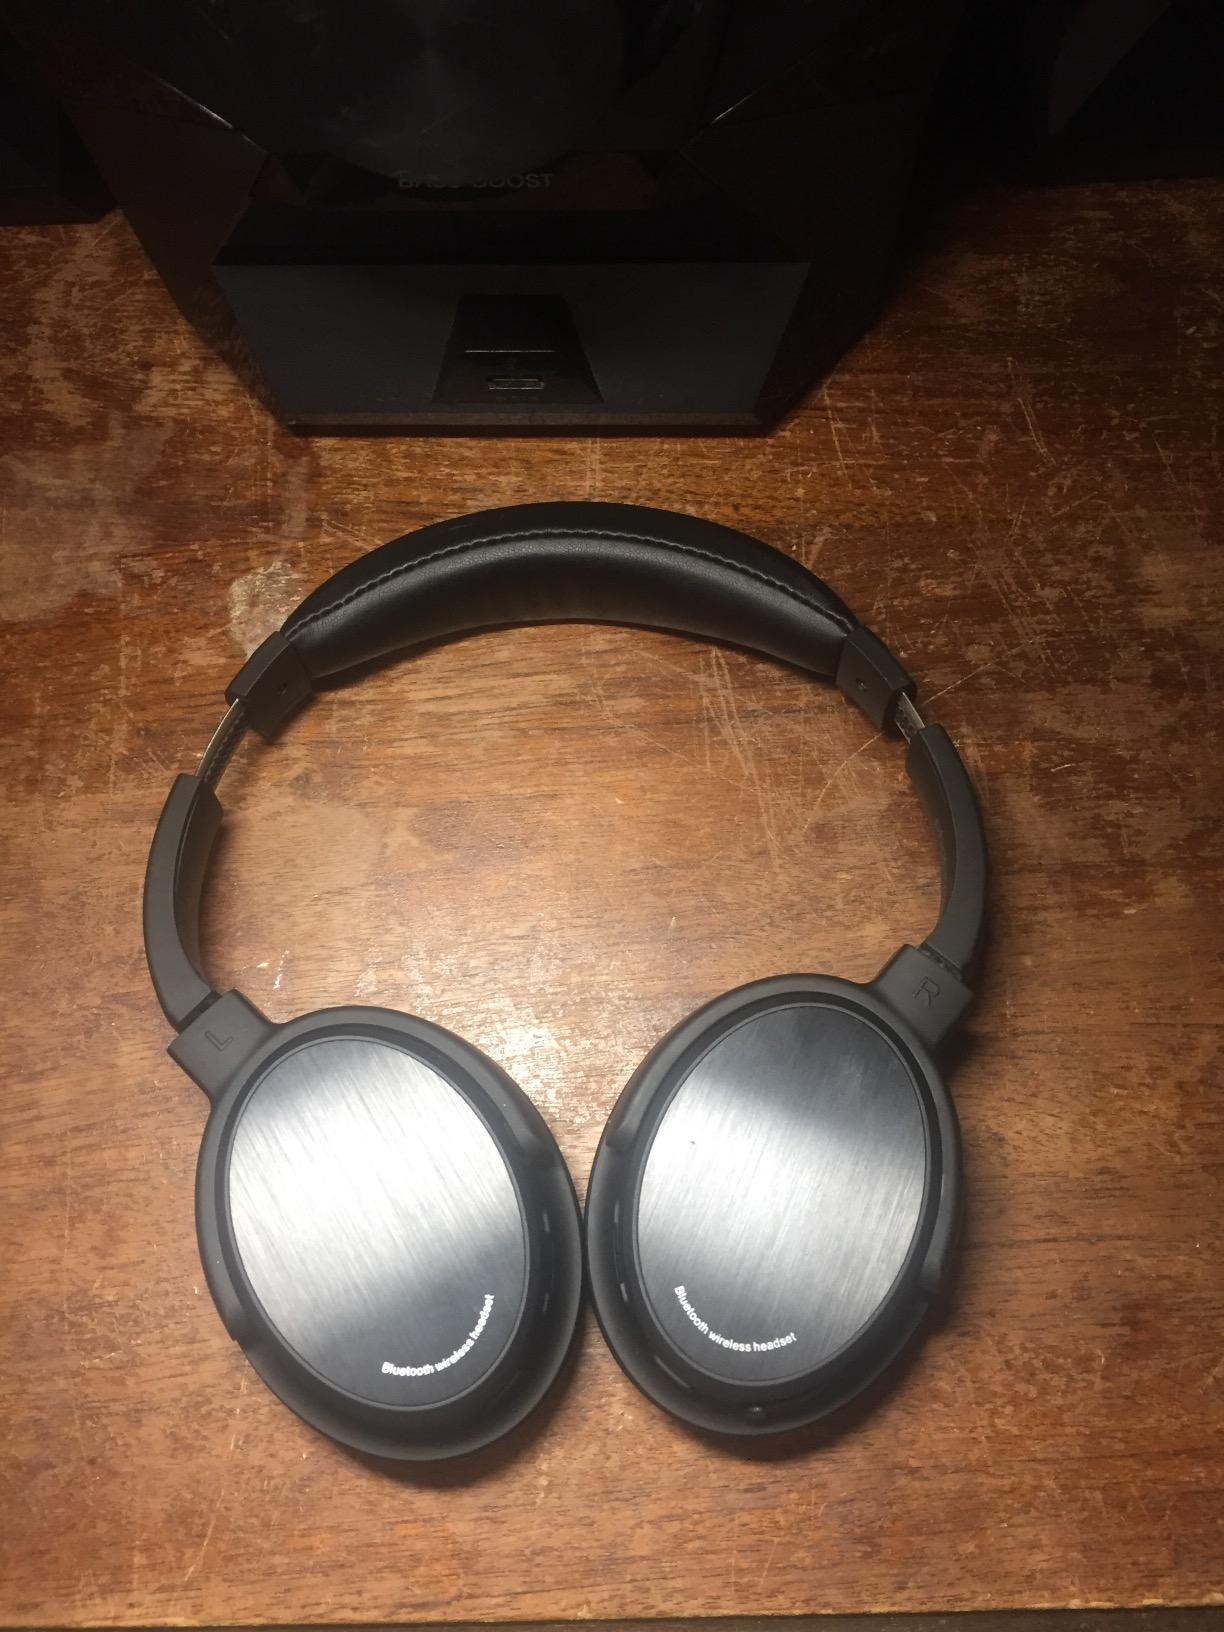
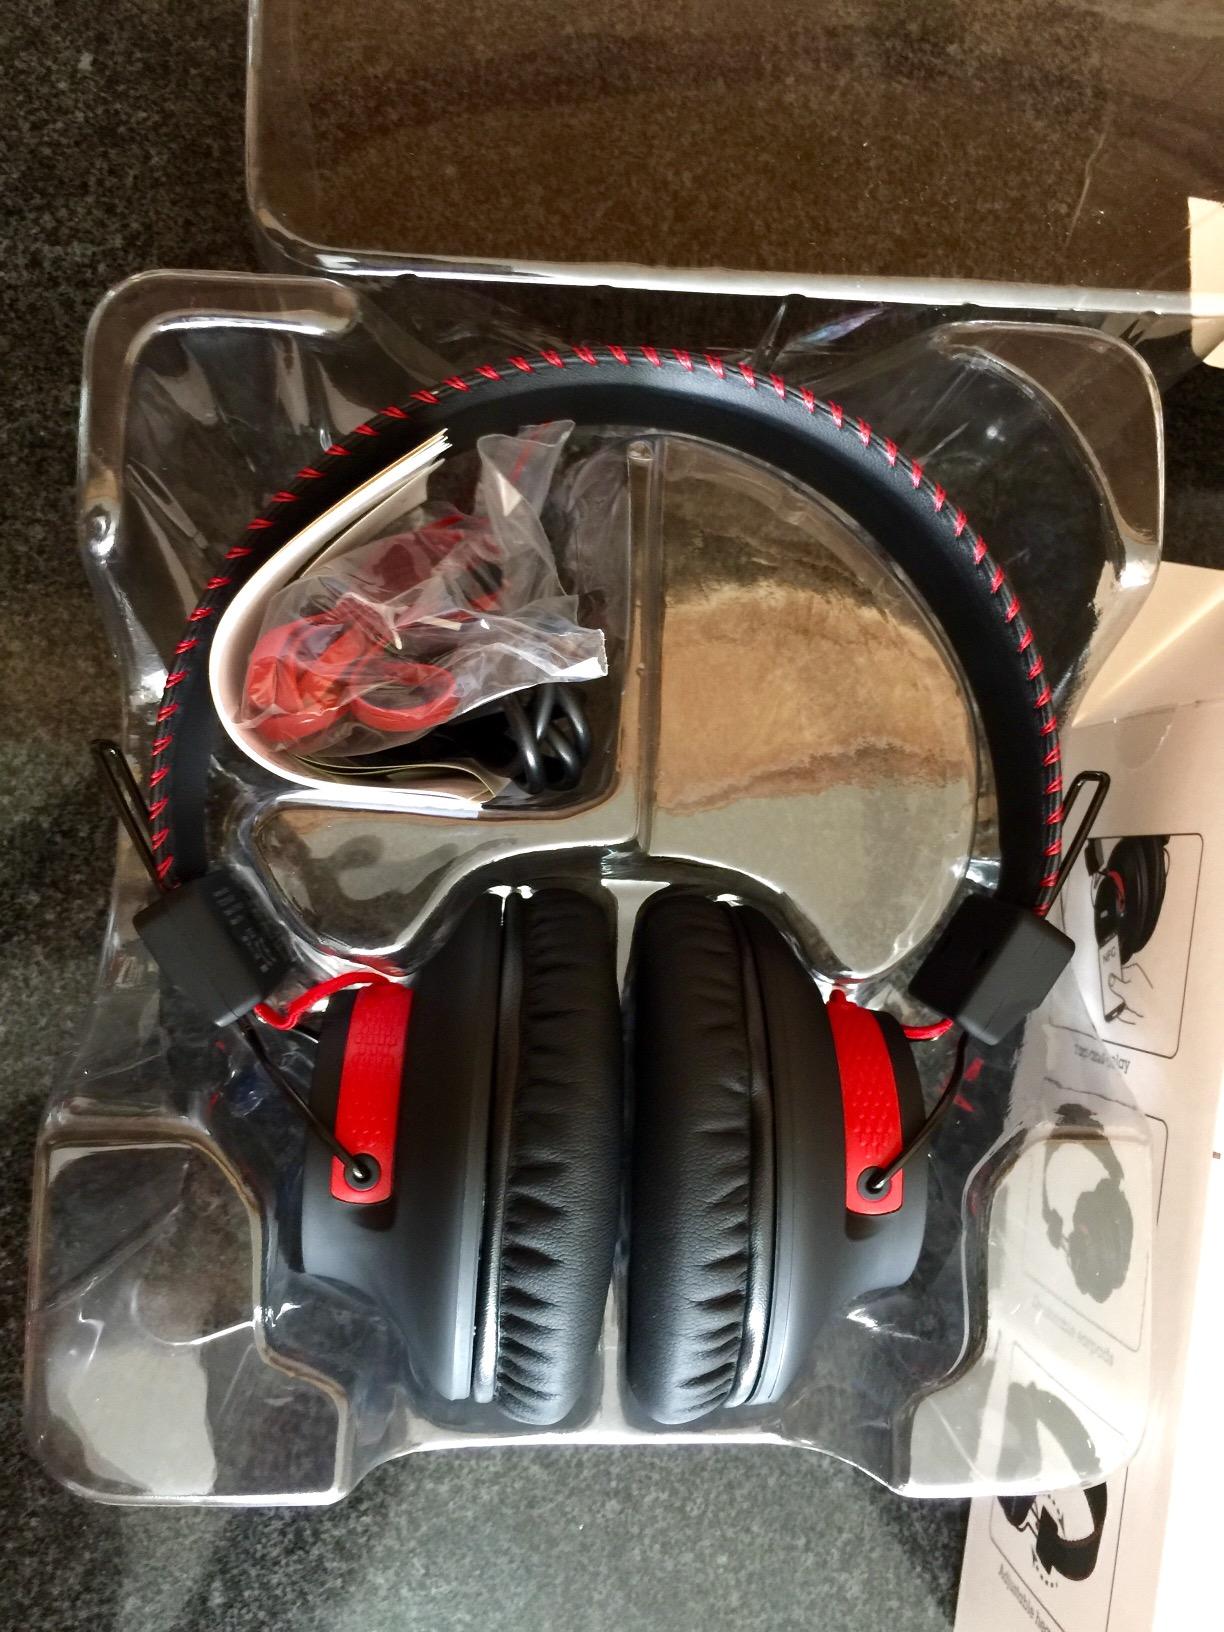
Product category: headphones
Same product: no